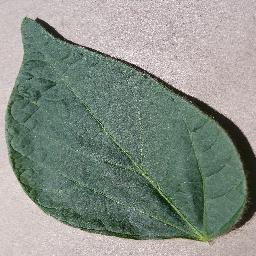
Label: Soybean___healthy